Ukraine (bicycle)

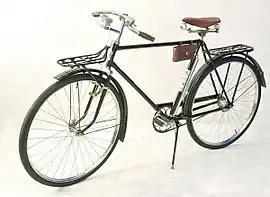
Men's road bicycle "Ukraine" B-134, manufactured in 1969 in complete set

With the exception of some modifications, all "Ukraine" bikes were equipped with a coaster brake HVZ type "Torpedo". Initially, a star and the inscription "Kharkiv" (in two versions) were embossed on the hub shell, later on replaced by only the inscription "Kharkiv" in capital letters, and finally only the abbreviation "HVZ". After approximately 1974, the hub shell ceased to be equipped with a lubrication valve. The inscription "HVZ" was stamped on the front hub.